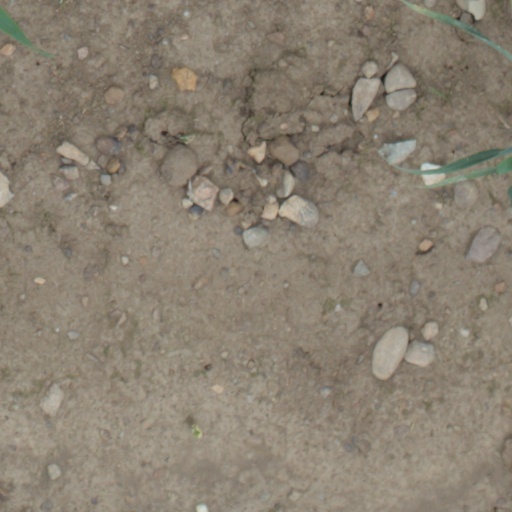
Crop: wheat